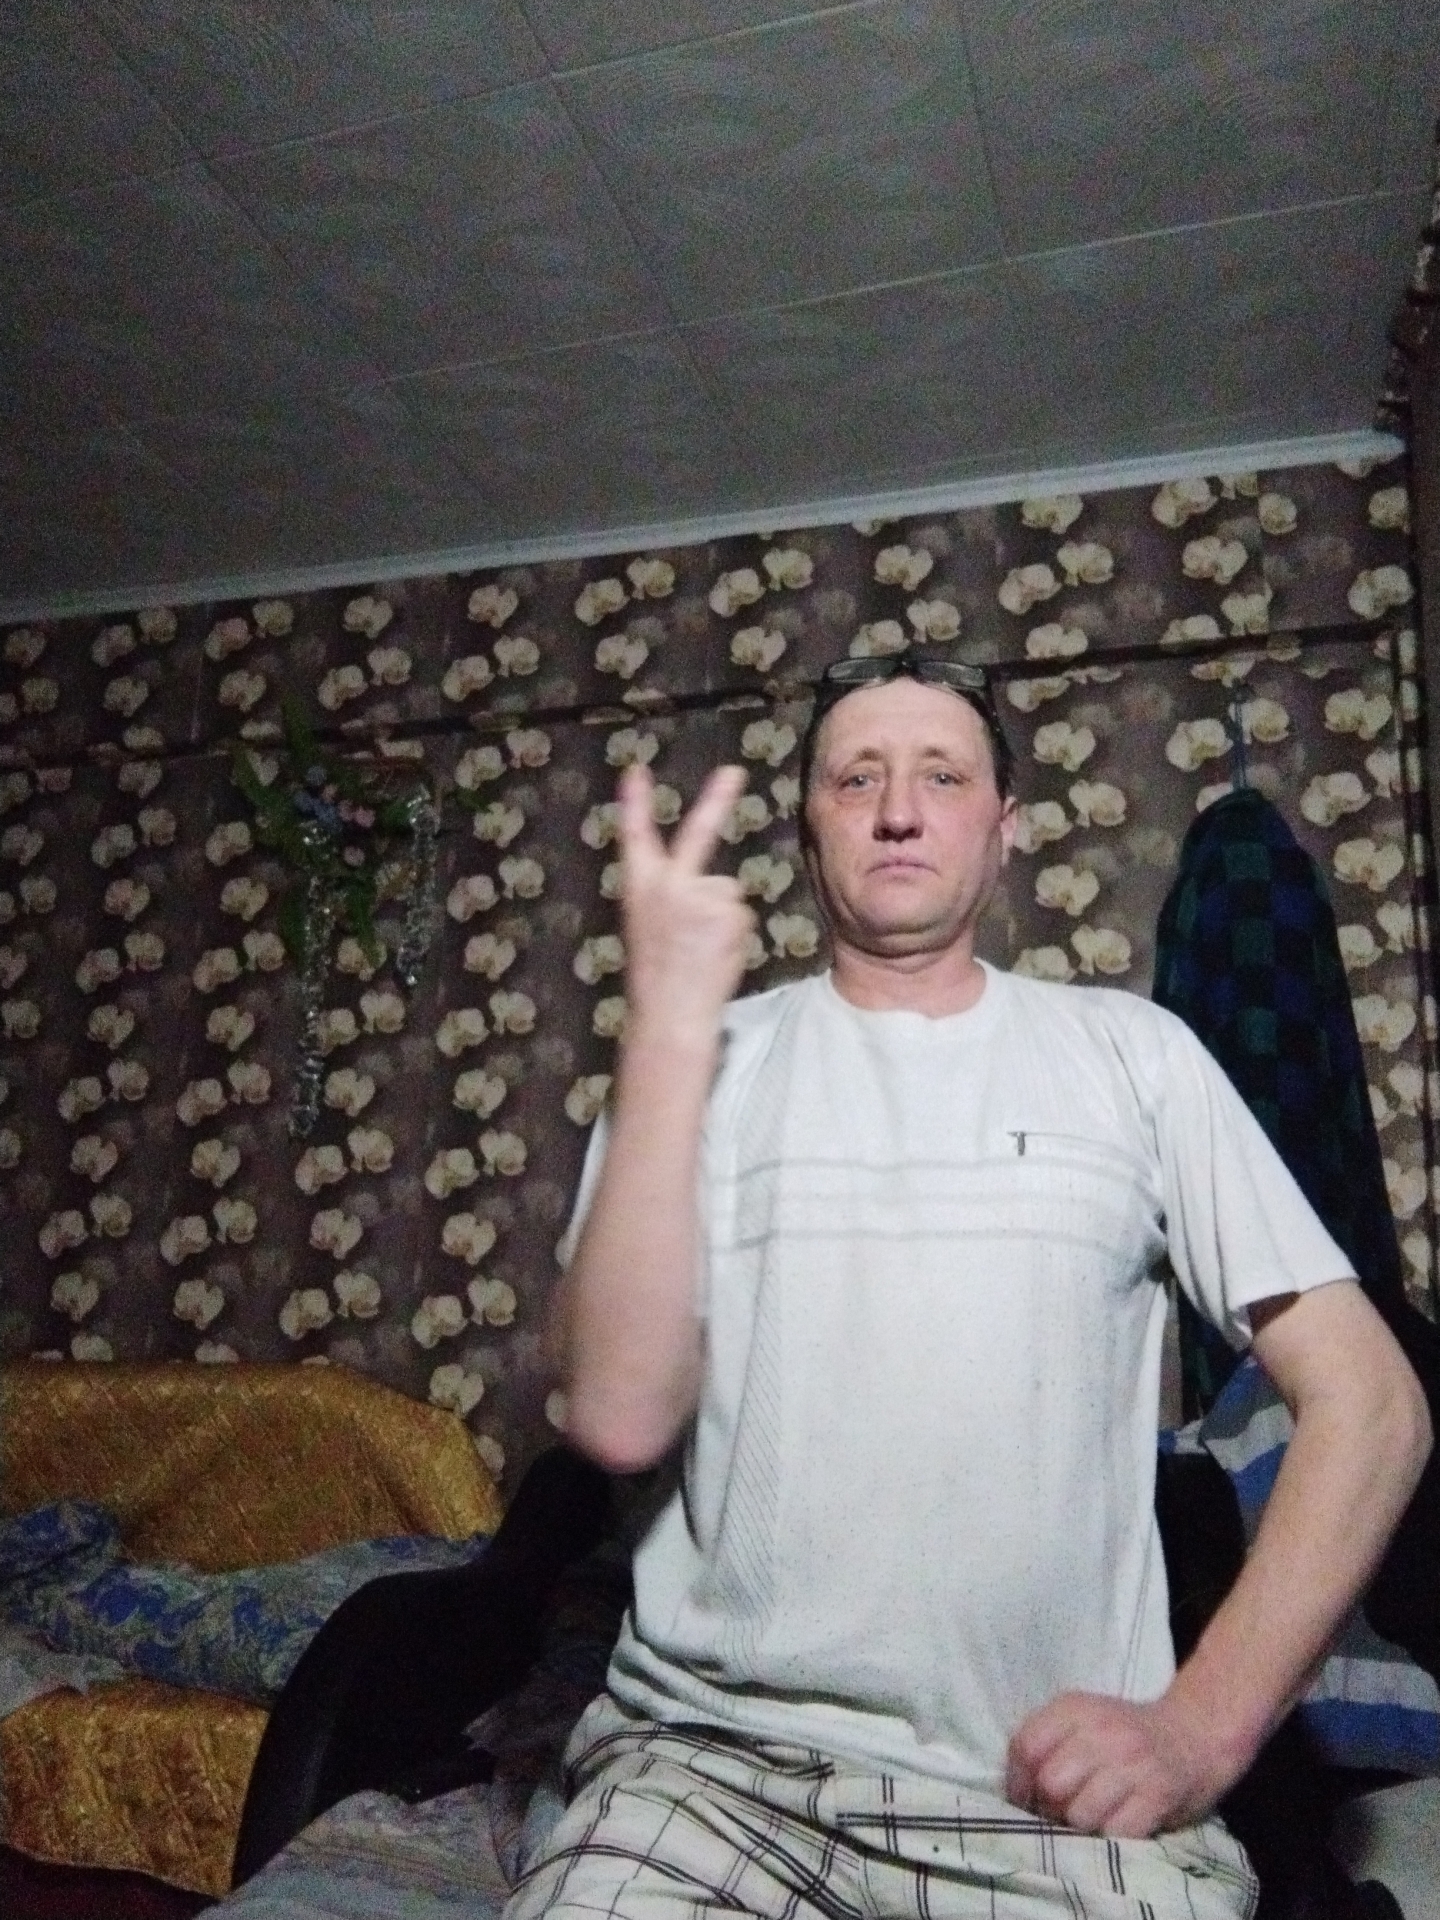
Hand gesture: peace_inverted